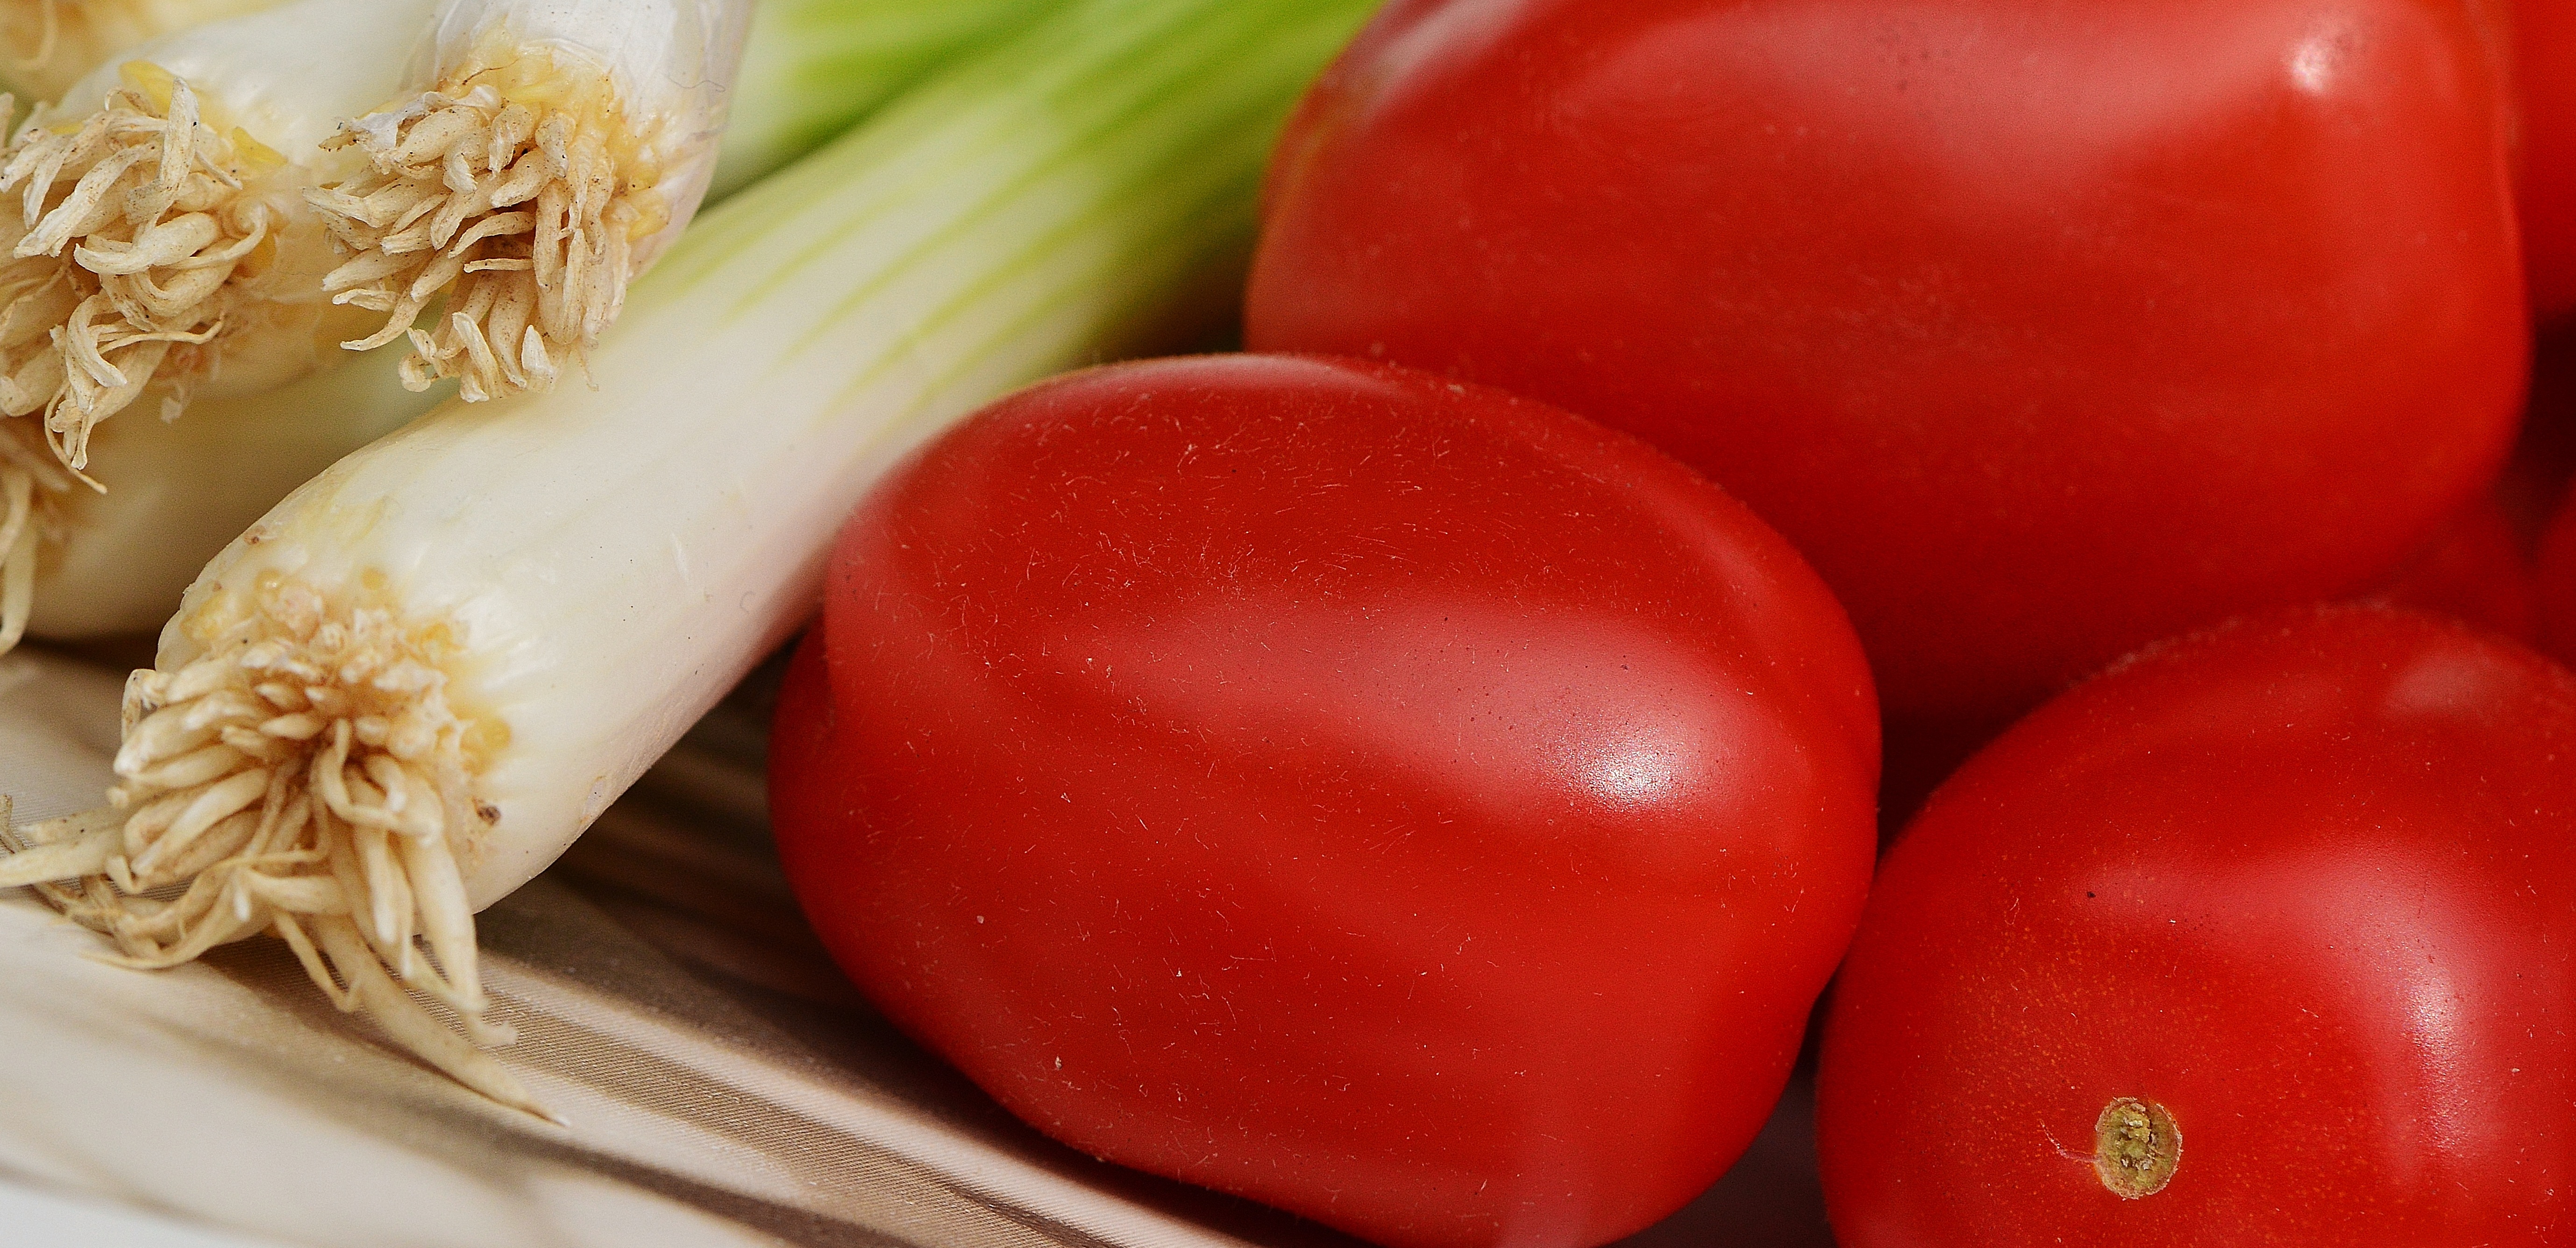
plant, fruit, food, green, red, produce, vegetable, healthy, eat, tomato, vegetables, bright, tomatoes, vitamins, frisch, bless you, flowering plant, spring onions, land plant, potato and tomato genus